Equestrian at the 2012 Summer Olympics – Individual dressage

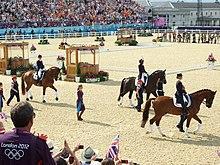
The individual dressage medalists, (l to r) Laura Bechtolsheimer, Charlotte Dujardin and Adelinde Cornelissen, parading past spectators prior to the awards ceremony.

The individual dressage in equestrian at the 2012 Olympic Games in London was held at Greenwich Park from 2 to 9 August. Great Britain's Charlotte Dujardin won the gold medal and Laura Bechtolsheimer the bronze. The silver was won by Adelinde Cornelissen of the Netherlands.